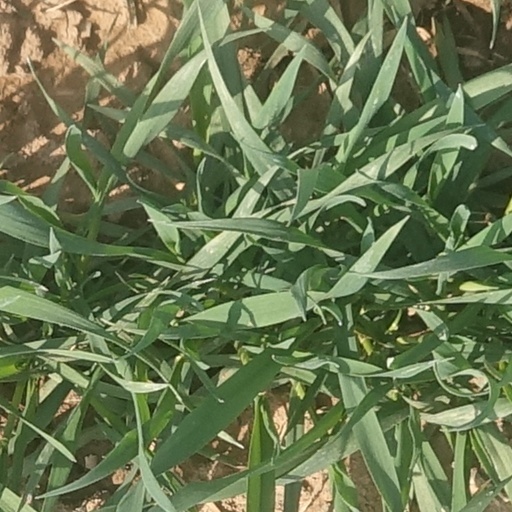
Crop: wheat